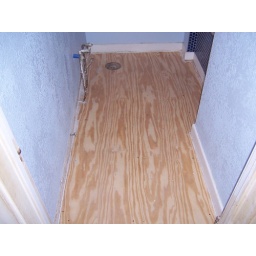
new floor in bathroom